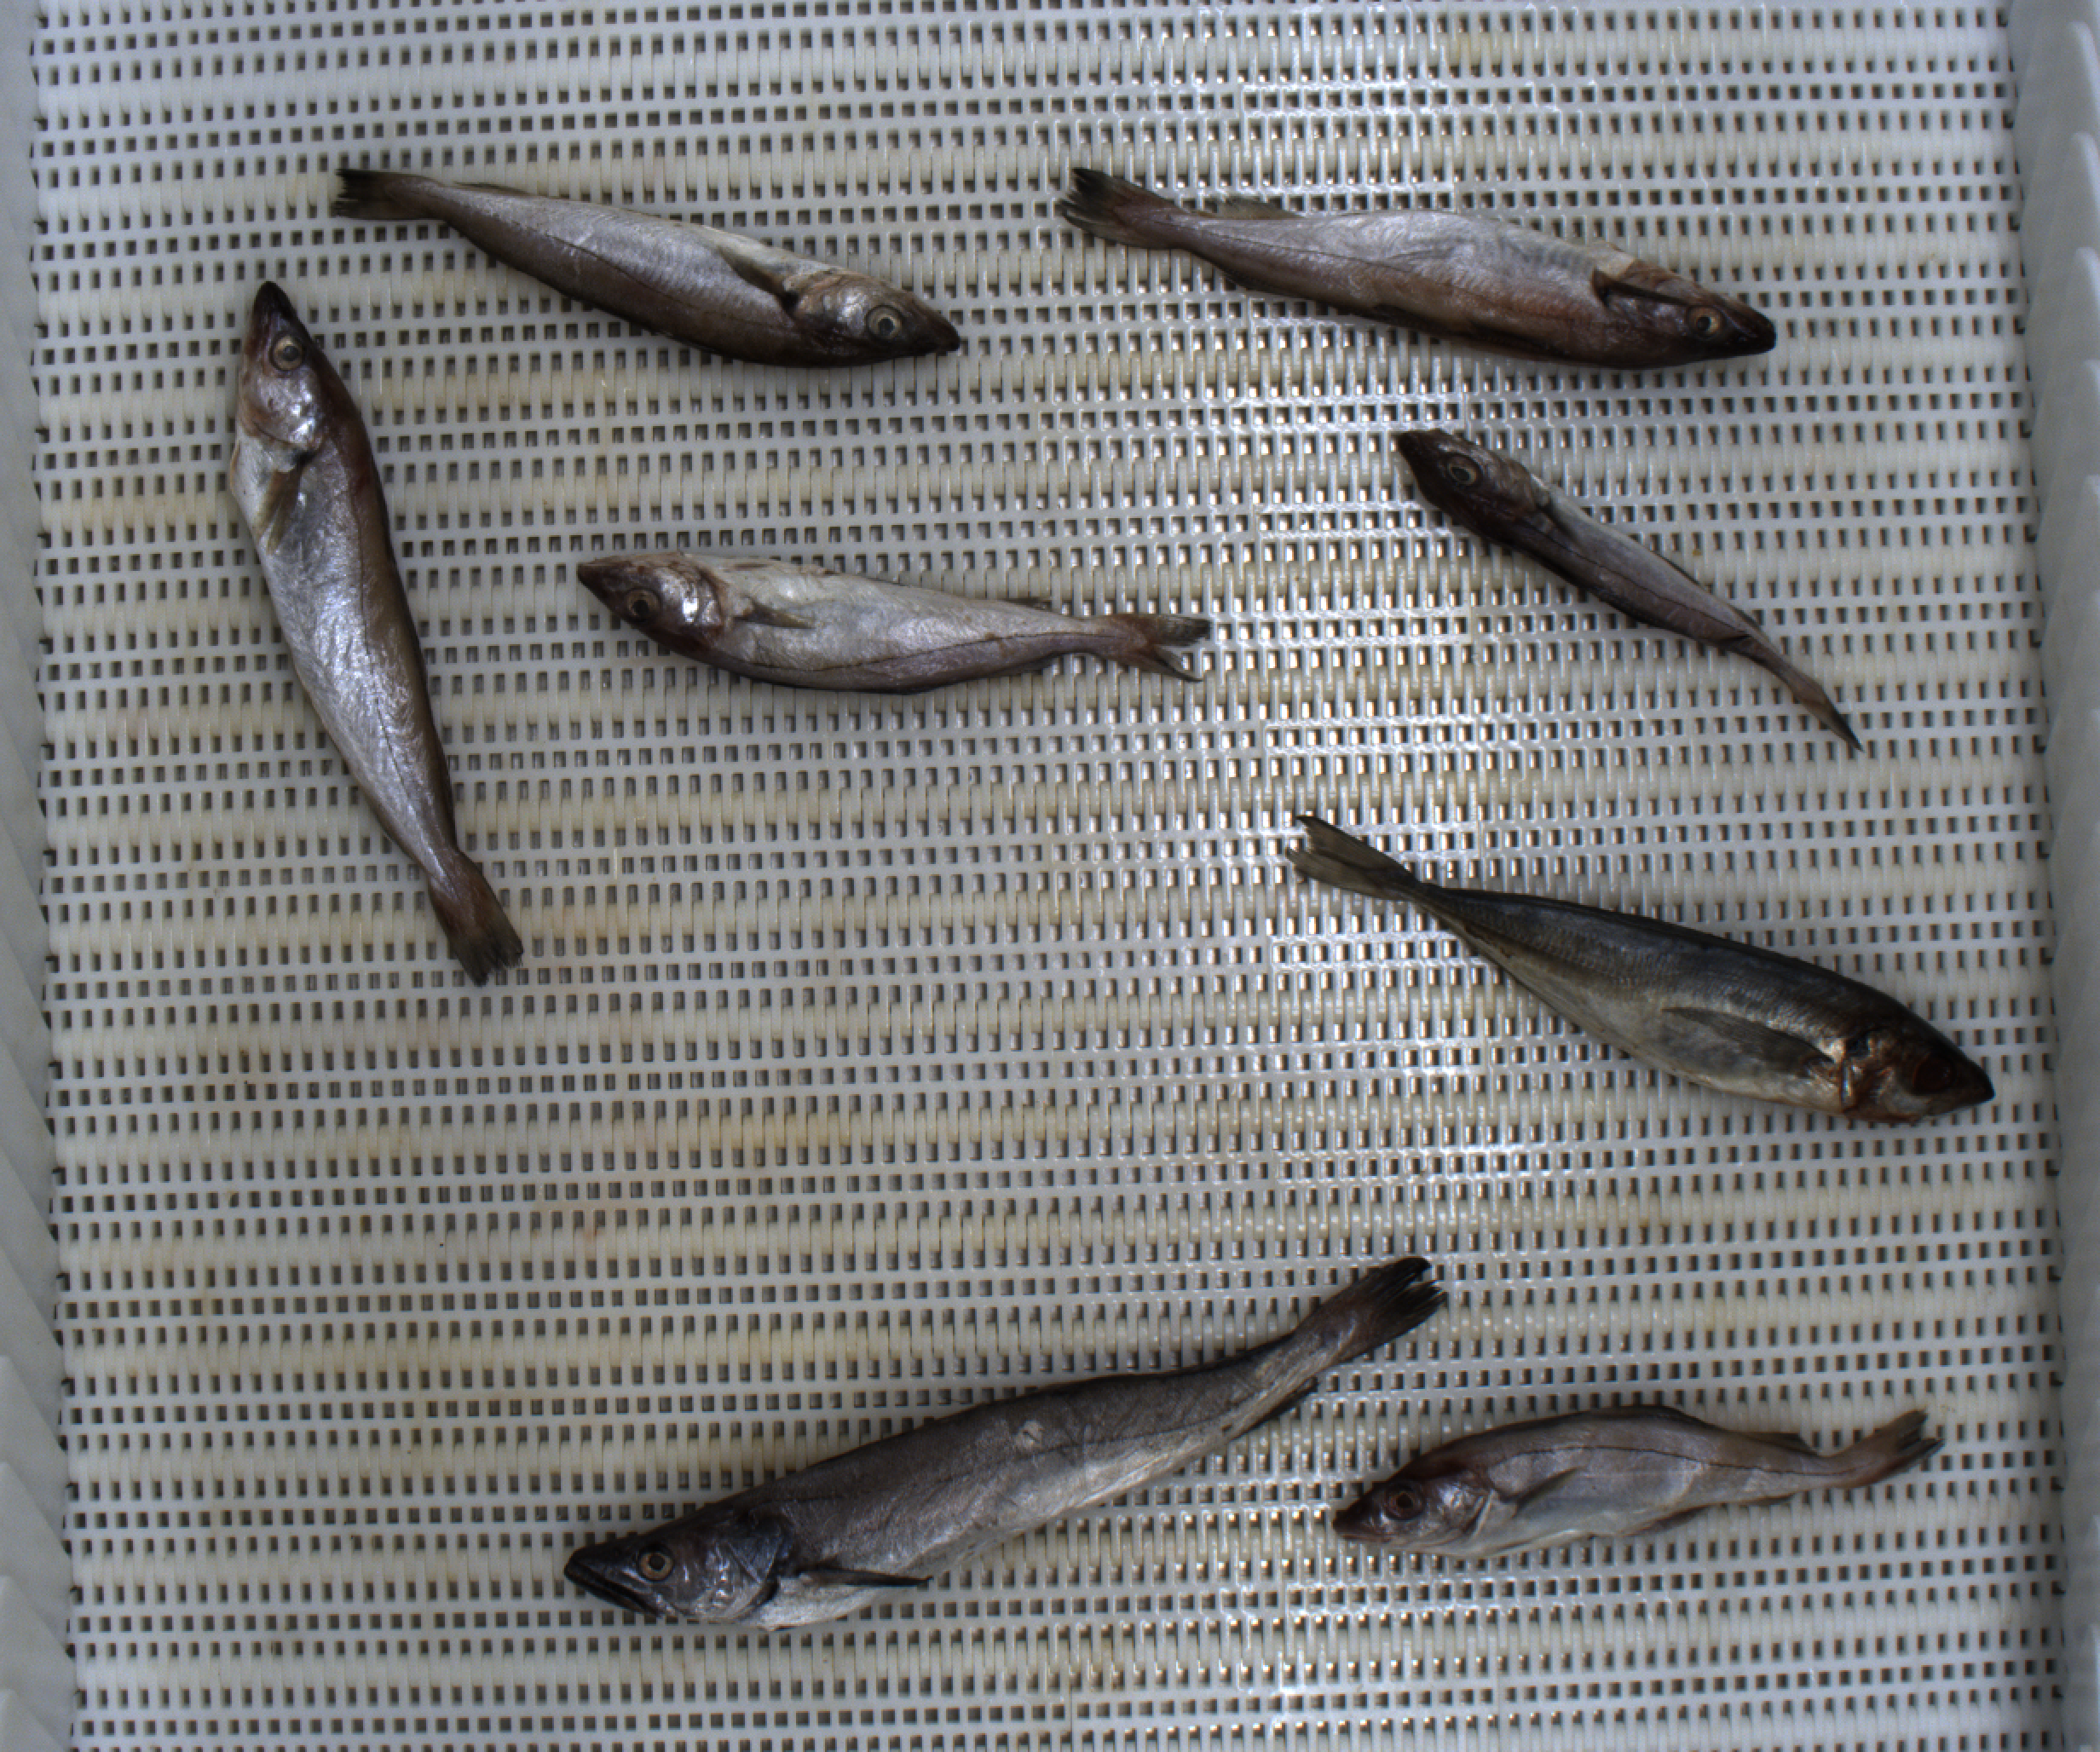
Total fish: 8
Cod: 0
Haddock: 3
Whiting: 3
Hake: 1
Horse mackerel: 1
Saithe: 0
Other: 0